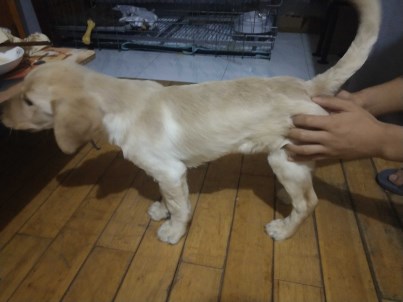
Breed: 3580-n000122-Labrador_retriever